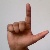
The image shows a hand gesture representing the letter 'L' in Indian Sign Language.